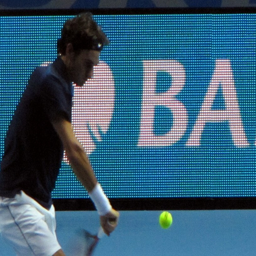
A man holding a tennis racquet in front of a tennis ball.
A tennis player gets ready ready to hit the ball.
A man wearing white shorts, a navy blue shirt and a head band holds his racket while a tennis ball approaches.
Tennis player about to hit a ball in front of an ad.
A male tennis player back handing a tennis ball.